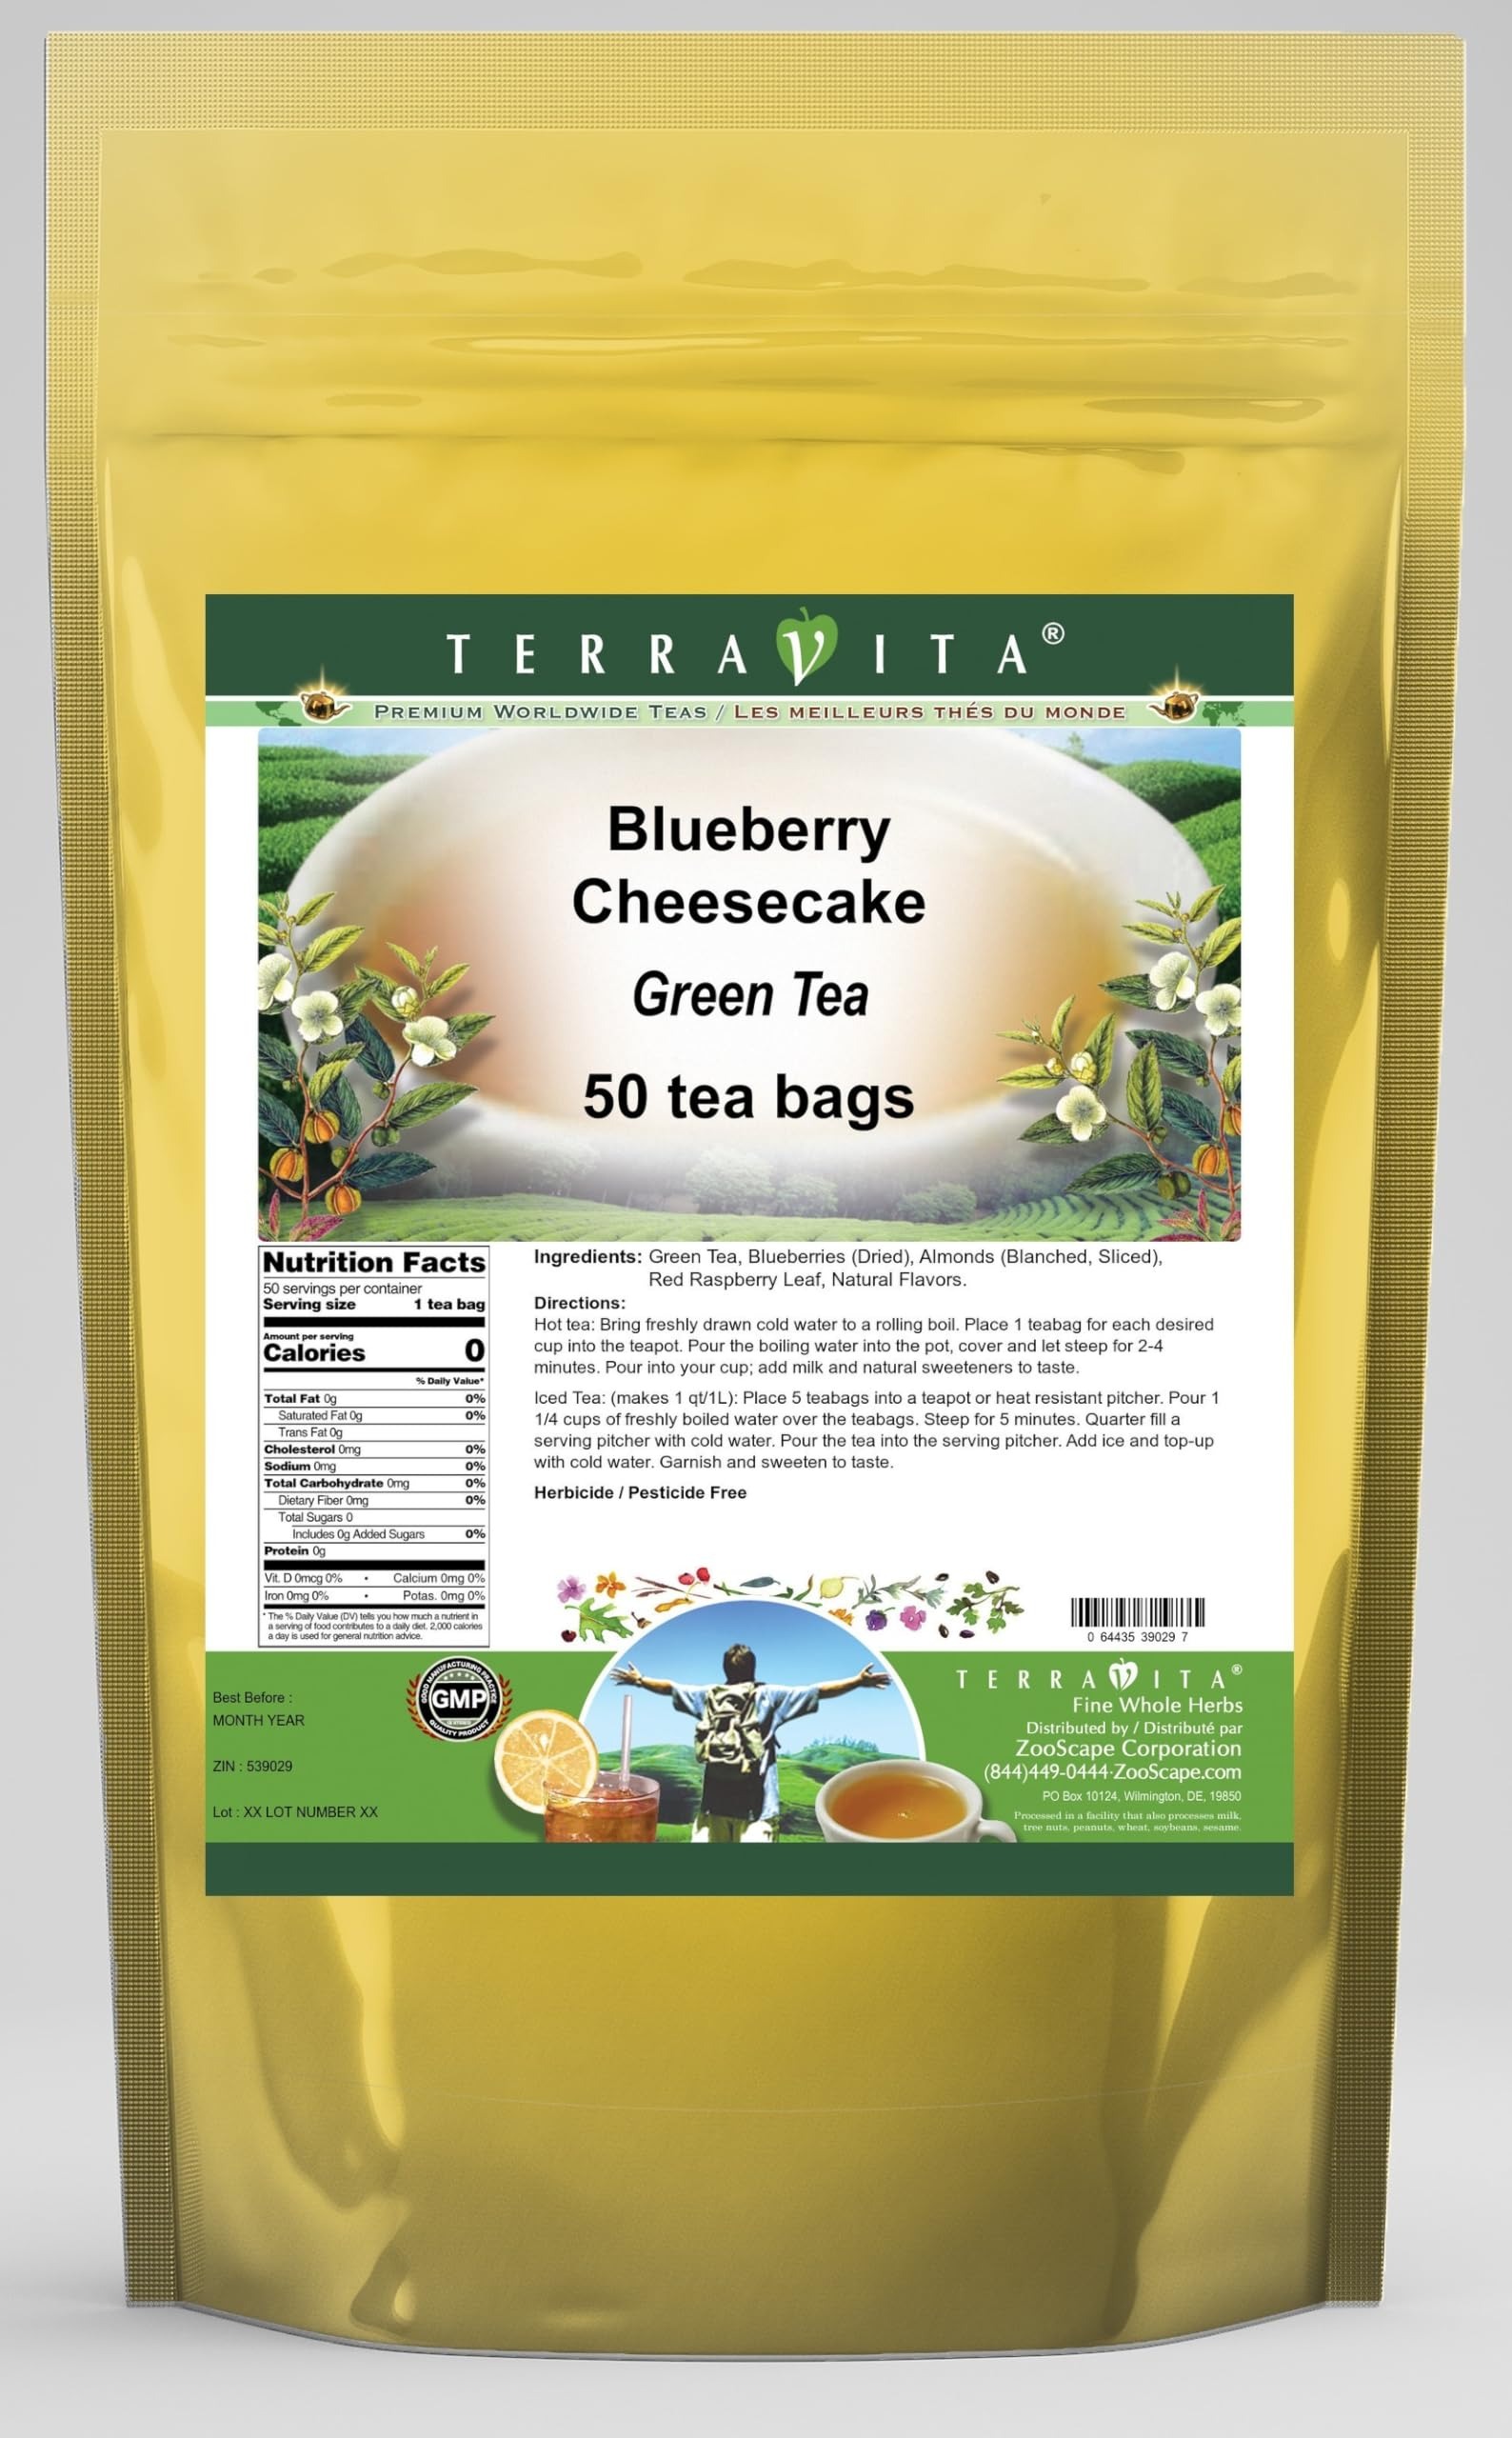
Item Name: Blueberry Cheesecake Green Tea (50 tea bags, ZIN: 539029) - 3 Pack
Bullet Point 1: Our Blueberry Cheesecake Green Tea is a scrumptuous flavored Green tea with Blueberries, Almonds and Raspberry Leaf (Red) that will refresh you with its terrific taste! You will enjoy the Blueberry Cheesecake aroma and flavor again and again! - Ingredients: Green tea, Blueberries, Almonds, Raspberry Leaf (Red) and Natural Blueberry Cheesecake Flavor.
Bullet Point 2: No fillers.
Bullet Point 3: Manufacturer: TerraVita
Bullet Point 4: Size: 50 tea bags
Bullet Point 5: Green Tea Bags - Packed in a convenient upright pouch!
Product Description: Our Blueberry Cheesecake Green Tea is a scrumptuous flavored Green tea with Blueberries, Almonds and Raspberry Leaf (Red) that will refresh you with its terrific taste! You will enjoy the Blueberry Cheesecake aroma and flavor again and again! - Ingredients: Green tea, Blueberries, Almonds, Raspberry Leaf (Red) and Natural Blueberry Cheesecake Flavor. - Hot tea brewing method: Bring freshly drawn cold water to a rolling boil. Place 1 teabag for each desired cup into the teapot. Pour the boiling water into the pot, cover and let steep for 2-4 minutes. Pour into your cup; add milk and natural sweeteners to taste. - Iced tea brewing method: (to make 1 liter/quart): Place 5 teabags into a teapot or heat resistant pitcher. Pour 1 1/4 cups of freshly boiled water over the teabags. Steep for 5 minutes. Quarter fill a serving pitcher with cold water. Pour the tea into the serving pitcher. Add ice and top-up with cold water. Garnish and sweeten to taste. - TerraVita is an exclusive line of premium-quality, natural source products that use only the finest, purest and most potent ingredients found around the world. TerraVita is hallmarked by the highest possible standards of purity, potency, stability and freshness. All of our products are prepared with the highest elements of quality control, from raw materials through the entire manufacturing process, up to and including the moment that the bottles or bags are sealed for freshness and shipped out to you. Our highest possible standards are certified by independent laboratories and backed by our personal guarantee. - TerraVita exists to meet and ensure your family's health and wellness without the harmful effects of chemicals and health products. We strive to make all of our products affordable and reliable and are constantly searc
Value: 150.0
Unit: Count

Price: 56.56